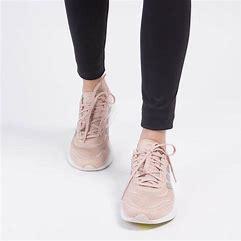
Brand: Adidas
Model: Supernova Lauf